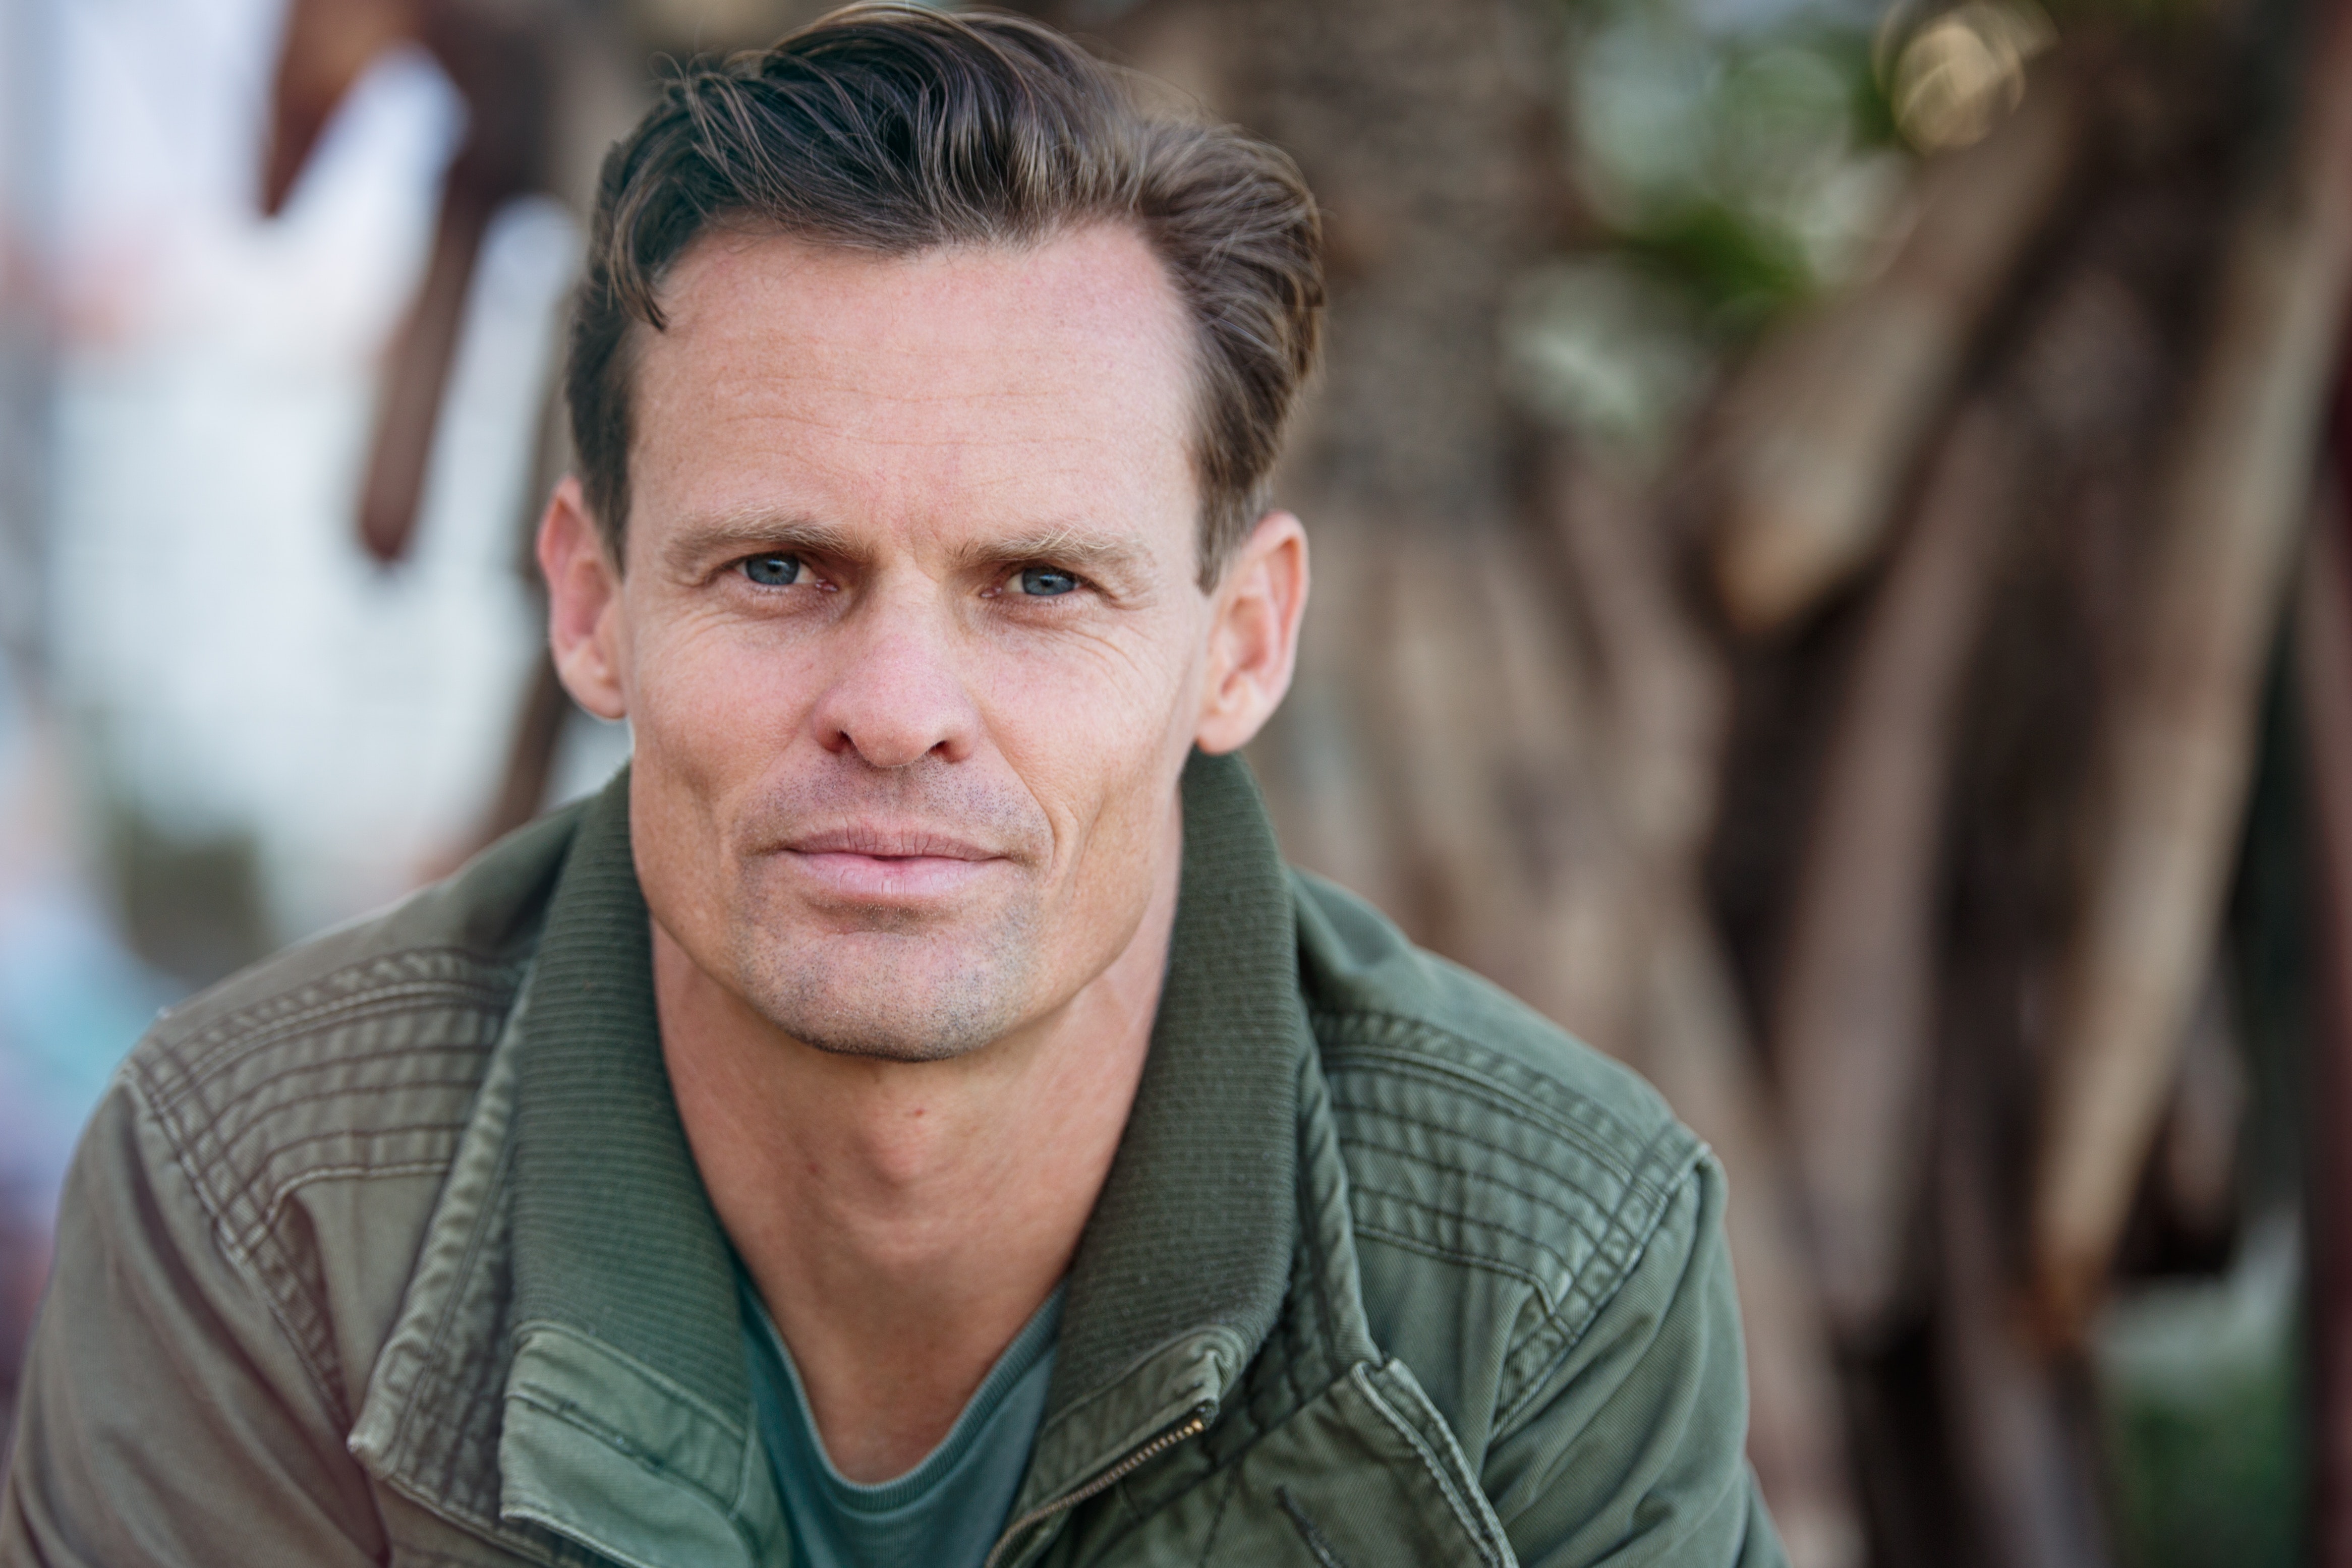
hair, face, chin, forehead, hairstyle, human, cheek, eye, photography, portrait photography, jaw, facial hair, fictional character, white collar worker, moustache, beard